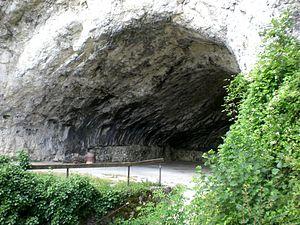
Velburg est une ville de Bavière, située dans l'arrondissement de Neumarkt in der Oberpfalz, dans le district du Haut-Palatinat. Elle est située à 17 km au sud-est de Neumarkt in der Oberpfalz, et à 39 km au nord-ouest de Ratisbonne.